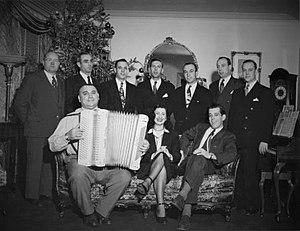
Frédo Gardoni, Michèle Sandry et Saint-Georges Côte avec les sept frères Thibault
Frédo Gardoni, pseudonyme de Celeste Gardoni, est un accordéoniste et compositeur né à Naters le 10 janvier 1902 et mort à Nice le 19 février 1976.
Gérard Thibault est un agent artistique et restaurateur québécois, né le 21 avril 1917 à Armagh dans le comté de Bellechasse au Québec et décédé le 3 septembre 2003 à l'âge de 86 ans.